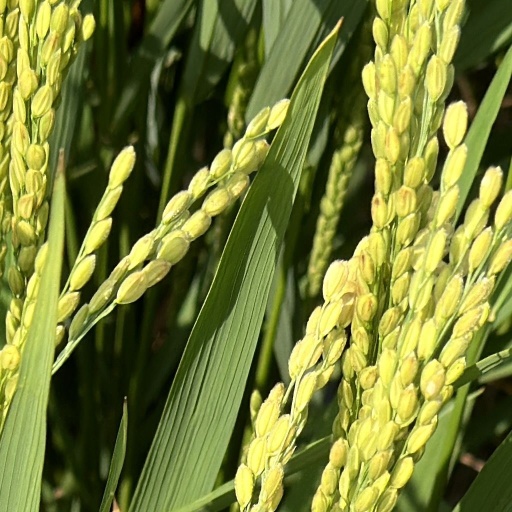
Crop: rice